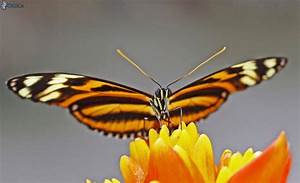
Label: farfalla